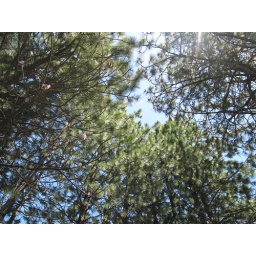
lying down by the lake on some green grass and looking at the sky through the trees.. relaxing..